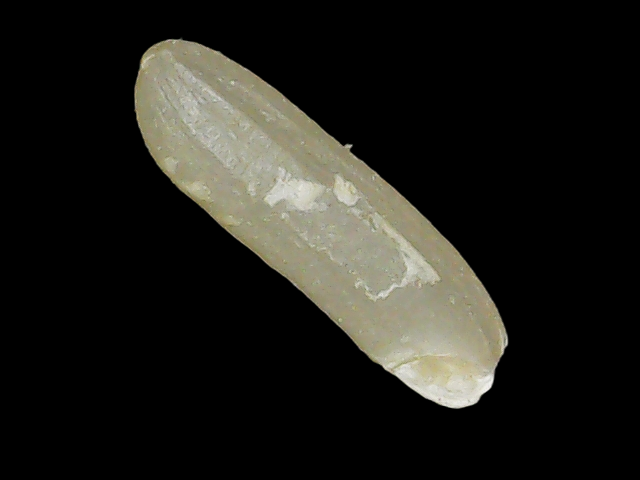
Rice variety: Binadhan14